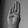
ASL letter: B